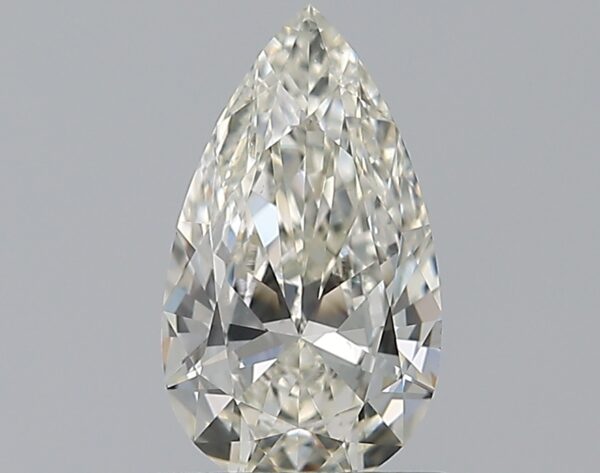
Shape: pear
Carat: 0.7
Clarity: VS1
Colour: I
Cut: EX
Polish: EX
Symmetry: VG
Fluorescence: ST
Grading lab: GIA
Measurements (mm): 8.62 x 4.93 x 2.76